Dora Richardson

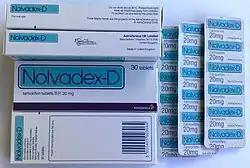
Nolvadex

In 1962, Richardson successfully synthesized ICI-46,474 (later known as tamoxifen) using geometric isomerism, as part of a project to develop a contraceptive pill. It was the first selective estrogen receptor modulator (SERM) and Richardson’s efforts were formally recognized in 1965 with the U.K. patent 1099093. However, early studies showed that rather than suppress ovulation, tamoxifen stimulated it, making it unsuitable as a contraceptive. Further research revealed its ability to inhibit estrogen-sensitive tumor growth with minimal side effects, positioning it as a potential breast cancer treatment.